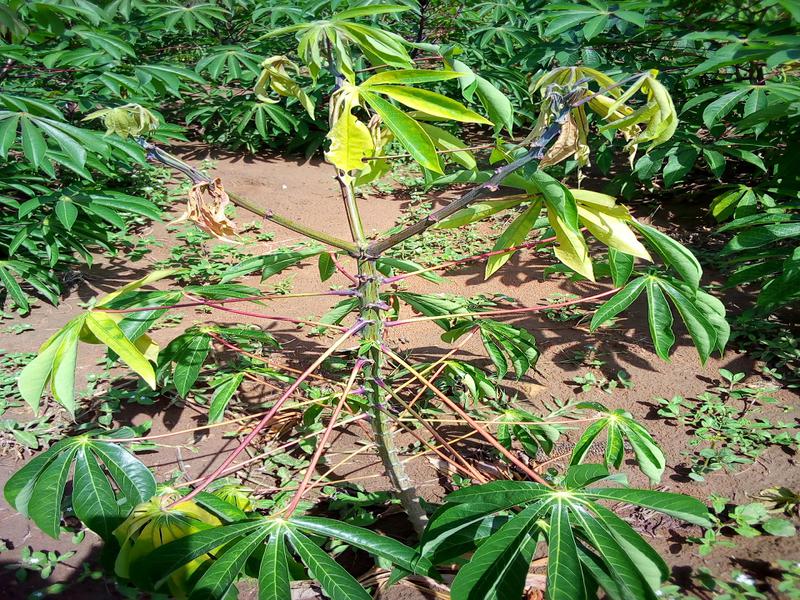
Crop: cassava
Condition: bacterial_blight